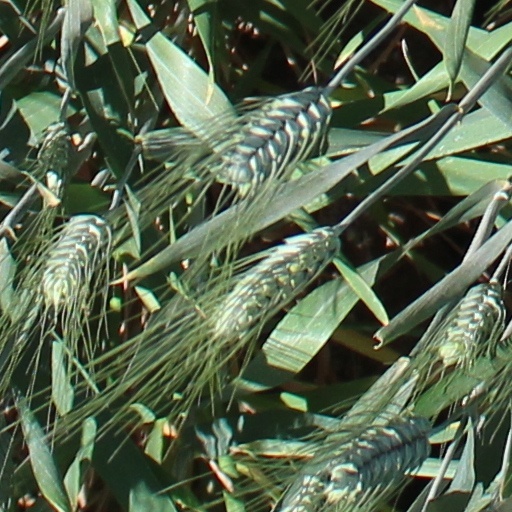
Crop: wheat